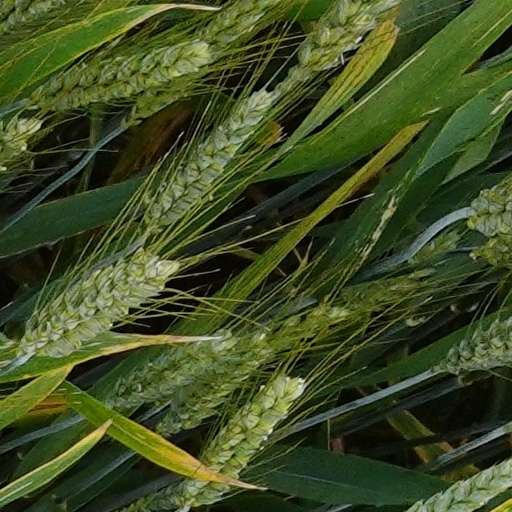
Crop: wheat